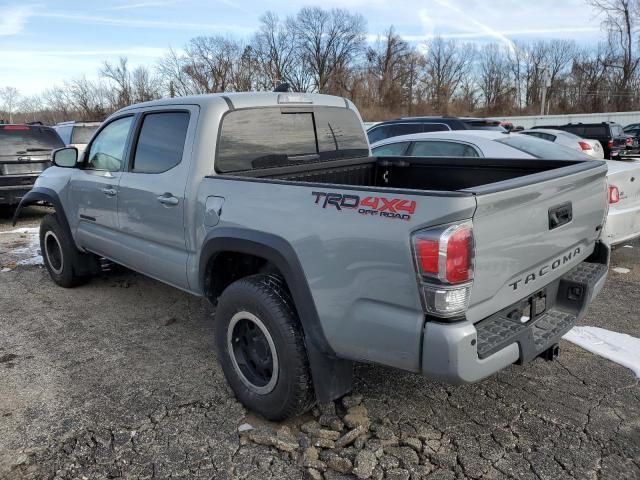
Aucun dommage détecté.
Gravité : aucun